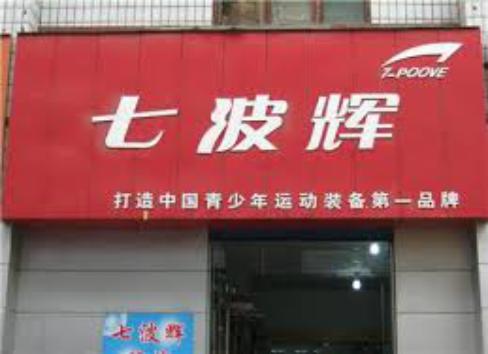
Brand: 7-PE
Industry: Clothes